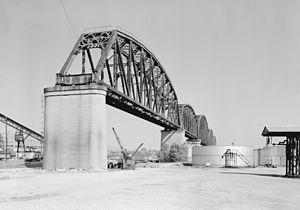
Un pont interrompu est un pont dont une ou les deux extrémités ne mènent nulle part. Plusieurs causes sont possibles :